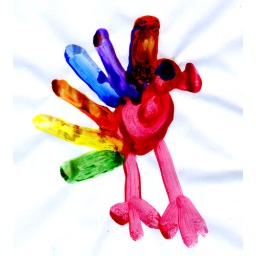
Maeve illustrated this colorful bird when she was in first grade at Horace Mann Elemetnary in Oak Park, Illinois.